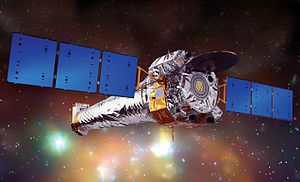
Chandra X-ray Observatory
Chandra X-ray Observatory, tidligere kaldet Advanced X-ray Astrophysics Facility, er et rumobservatorium opsendt af NASA med rumfærgen Columbia på mission STS-93 den 23. juli 1999. Chandra observerer røntgenstråling og er mere end 100 gange mere følsom end noget tidligere røntgenteleskop takket være udformningen af dets spejle. Da Jordens atmosfære beskytter mod den kosmiske røntgenstråling, er det meget vanskeligt fra jordbaserede observatorier at foretage observationer af kosmisk røntgenstråling, hvorfor det er nødvendigt med rumteleskoper for at kunne foretage observationer i røntgen-spektret. Chandra er en satellit, der er i et 64-timers omløb om Jorden. Pr. 2015 er Chandra fortsat aktiv.